St. Mark's Lutheran Church (Elberta, Alabama)

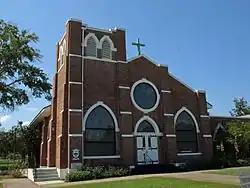

St. Mark's Lutheran Church is a congregation of the Lutheran Church–Missouri Synod in Elberta, Alabama, United States, established in 1908. It is noted for its historic church on the east side CR 83, which was built in 1927 and added to National Register of Historic Places in 1988.